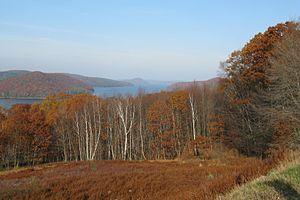
Le Quabbin Reservoir est un plan d'eau situé au Massachusetts qui a été construit entre 1930 et 1939. Il sert de réservoir d'eau principal pour la ville de Boston, avec le Wachusett Reservoir. Il occupe une surface de près de 100 km². L'eau du Quabbin Reservoir s'écoule dans le Wachusett Reservoir grâce à un aqueduc, le Quabbin Aqueduct.